Gholhak

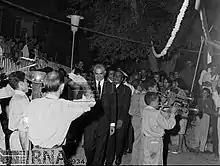
Opening of Gholhak Kindergarten, August 1965

Of all the meetings held in the garden of the British Embassy, the most mysterious was the meeting of the Freemasons in this garden. During the first Pahlavi period (1925–41), although he was fired from his job due to a dispute between Reza Shah and Mohammad Ali Foroughi, the terrible, powerful, and invisible groups of Freemasons came out of the British memorial in Gholhak Garden and Reza Shah was forced to return Foroughi.